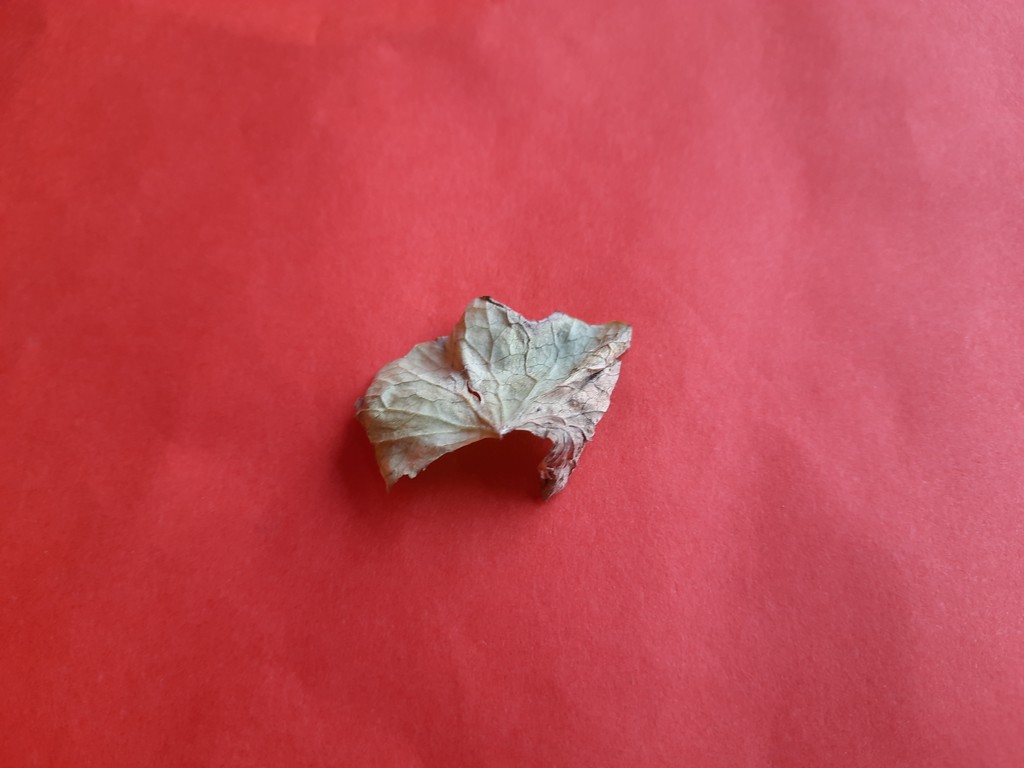
Label: Dried